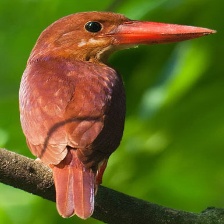
Species: RUDY KINGFISHER
Scientific name: HALCYON COROMANDA